René-Michel Slodtz

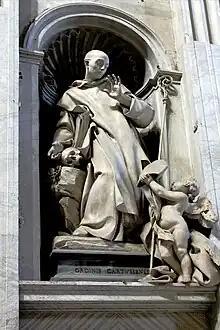
"St. Bruno" (1744), Rome, St. Peter's Basilica.

Slodtz spent seventeen years in Rome, where he was chosen to execute a statue of "St. Bruno" (1744) for a niche in the nave of St Peter's. The statue demonstrates the saint's refusal of the bishop's miter and staff offered by a cherub, while his right hand rests on a skull, evoking mortality. The simplicity of the monk's robes and the shaved head adds classical style to the heavily baroque sculpture. He also sculpted the tomb of Marquis Capponi in San Giovanni dei Fiorentini. Other Roman churches showcase his work including San Luigi dei Francesi and Santa Maria della Scala.